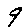
Label: 9